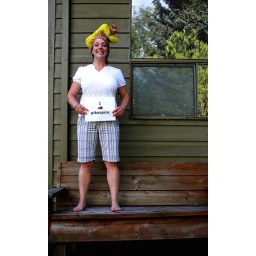
I <3 Pikespice in my hot dog hat